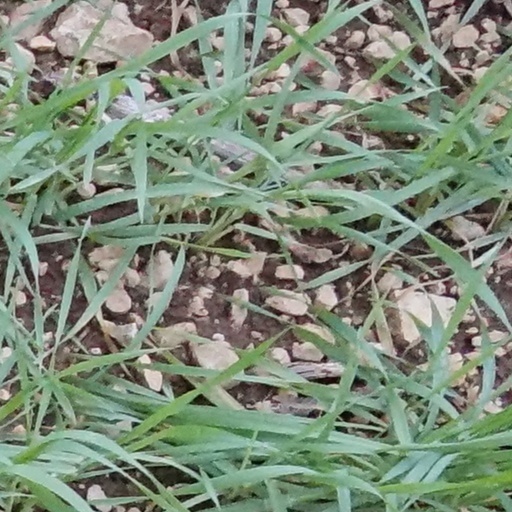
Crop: wheat